Shim Hwa-jin

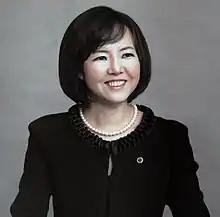

Shim Hwa-jin (born December 24, 1956) is a South Korean academic specialising in the history of clothing and textiles. She was president of Sungshin Women's University from 2007 until 2017, when she was imprisoned for embezzlement.